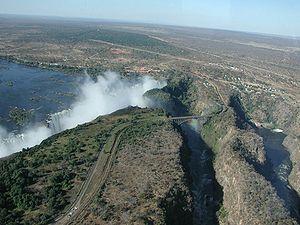
Les chutes Victoria sont des chutes d'eau situées sur le fleuve Zambèze qui constitue à cet endroit la frontière entre la Zambie, à proximité de la ville de Livingstone, et le Zimbabwe. Le fleuve se jette dans la cataracte sur environ 1 700 mètres de largeur et d'une hauteur qui peut atteindre un maximum de 108 mètres. Elles donnent un spectacle remarquable, par leur disposition particulière : elles se jettent dans une longue faille du plateau, pour s'échapper par un étroit canyon. Elles ne peuvent ainsi être vues de face qu'à une distance d'une centaine de mètres seulement.
Chasseur blanc, cœur noir est un film américain réalisé par Clint Eastwood et sorti en 1990.
La liste de chutes d'eau présentée ci-dessous est un échantillon, classé par continent puis par pays ou État, de chutes d'eau naturelles, ayant acquis une relative notoriété du fait de leur fréquentation et/ou de leurs particularités : dimensions, concrétionnement, aménagements humains, art mobilier, pratiques rituelles, etc.